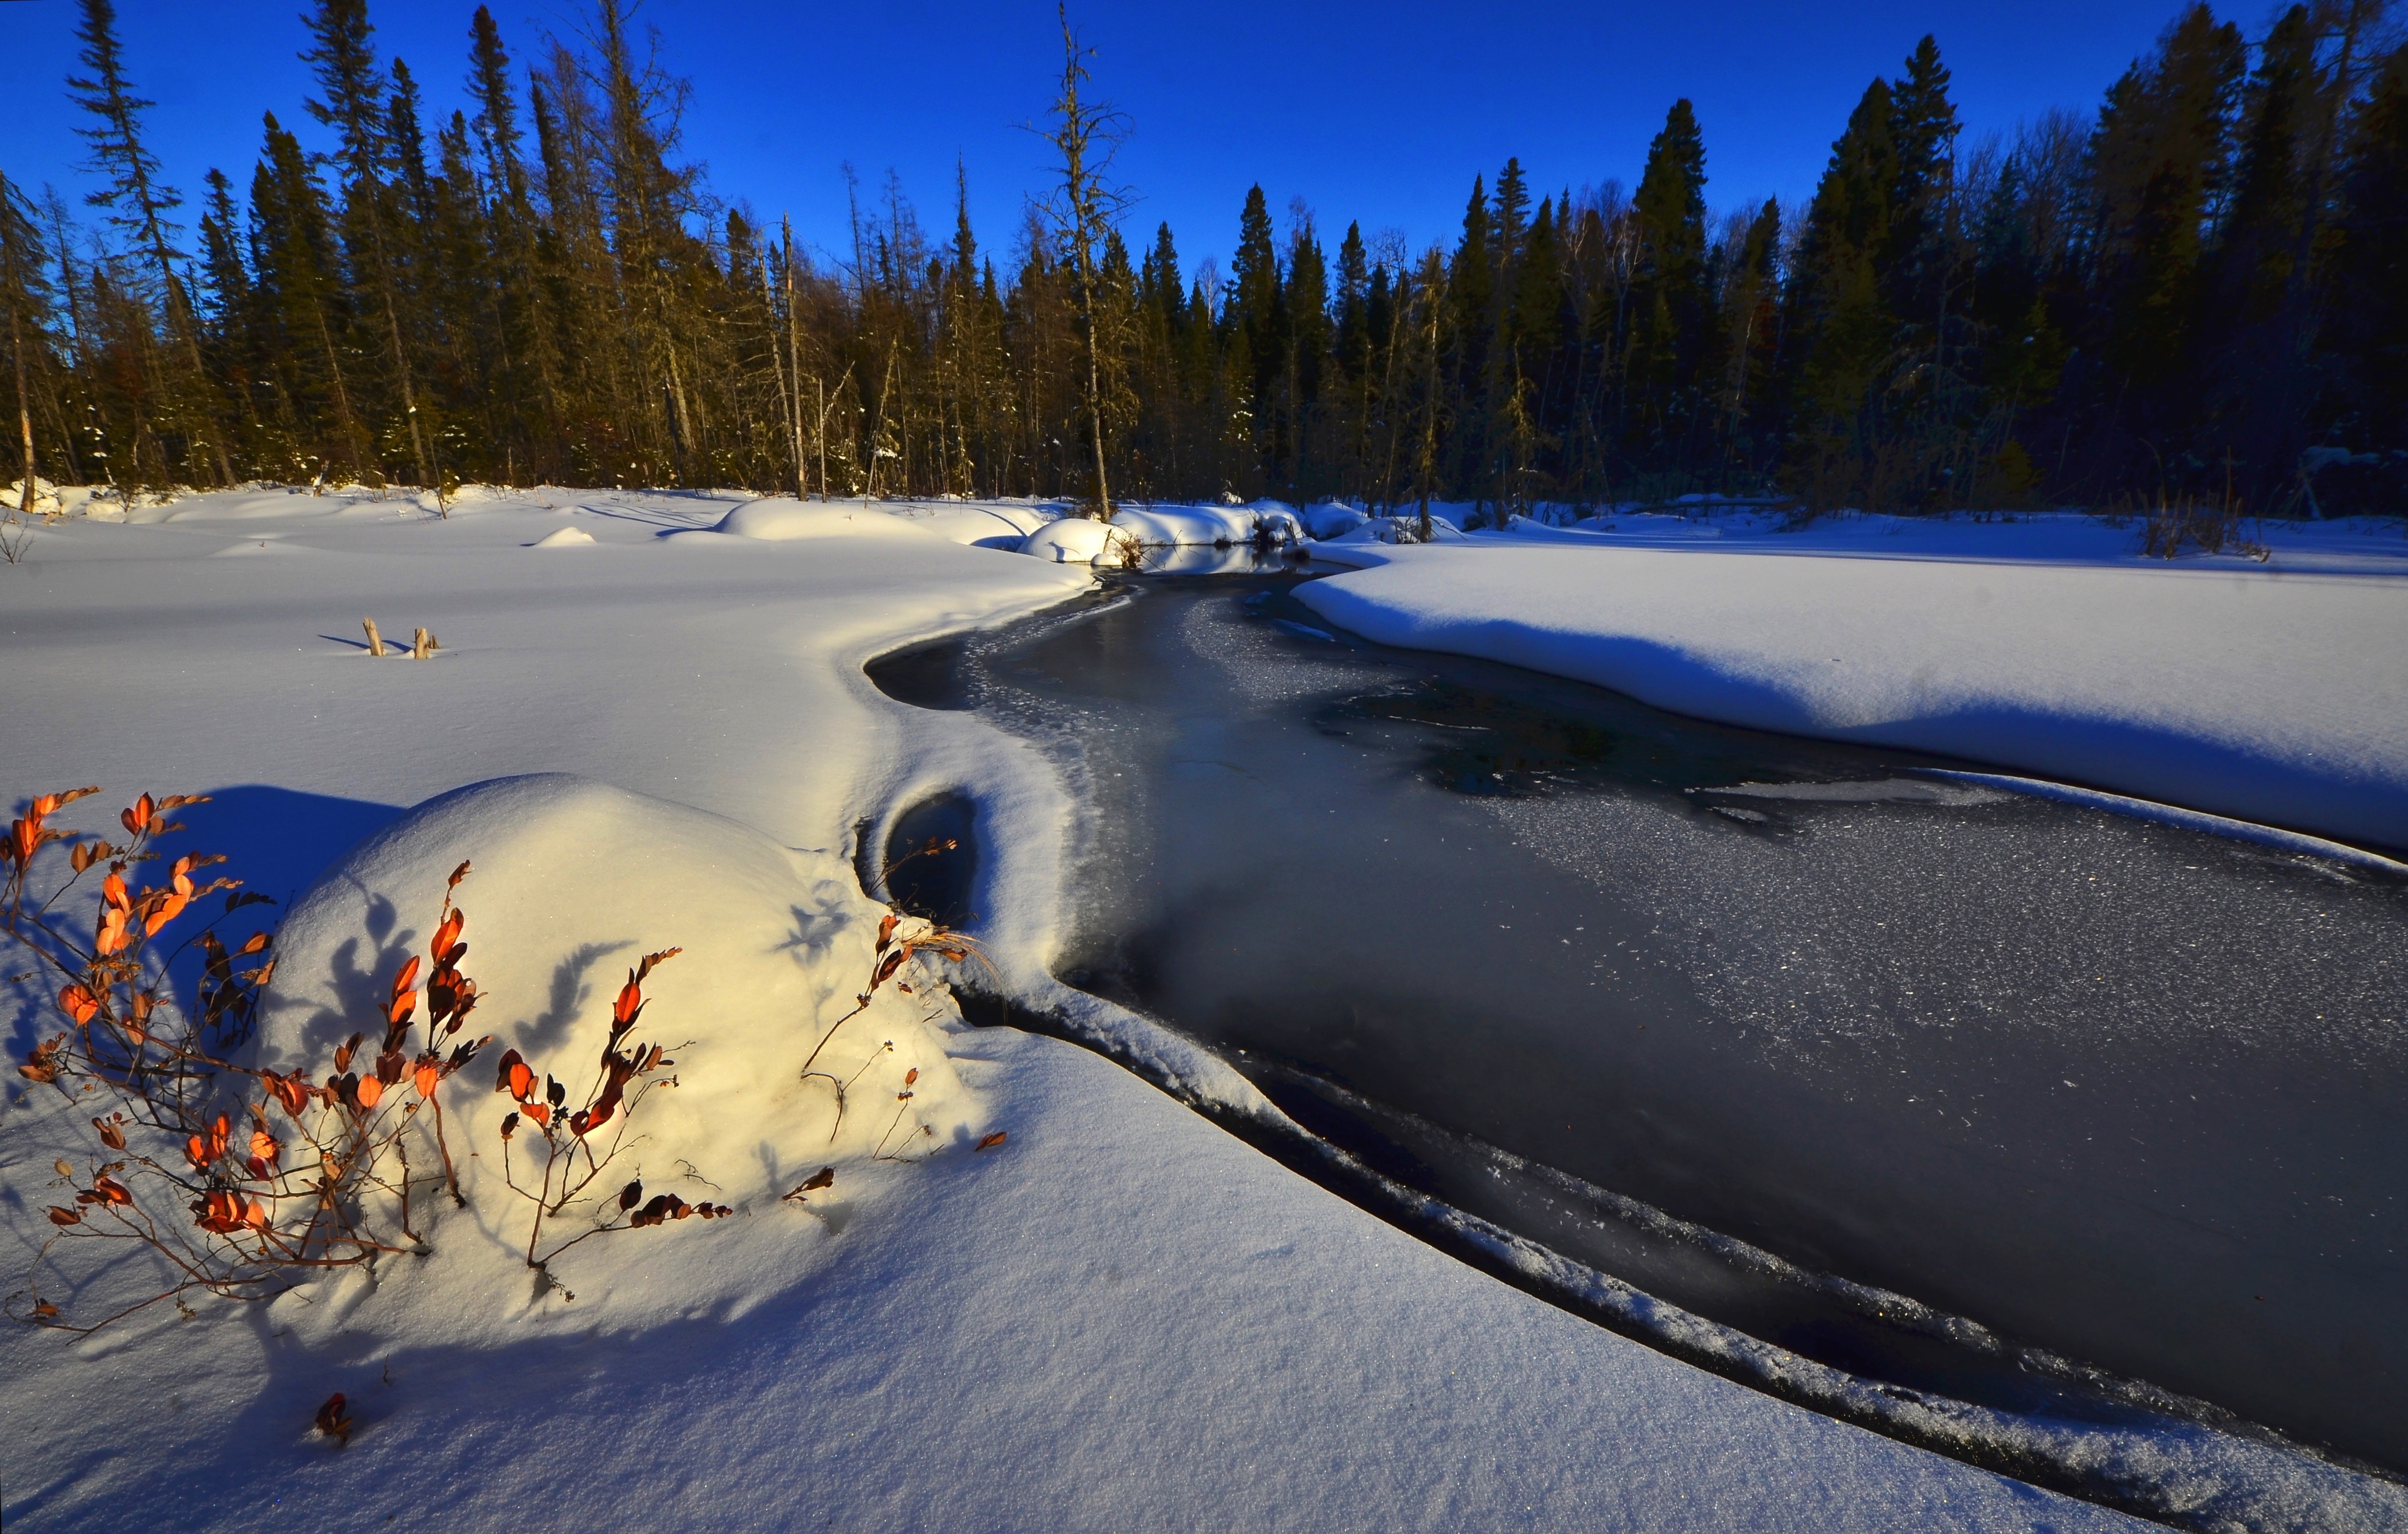
nature, mountain, snow, cold, winter, white, river, ice, vehicle, weather, season, winter landscape, trees, winter sport, canada, footwear, racing, quebec, auto racing, landscape snow, snowmobile